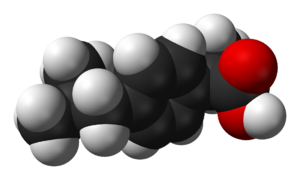
L'ibuprofène est la dénomination commune internationale de l'acide 2-[4-phényl]propanoïque. Il s'agit de la substance active d'un médicament AINS utilisé pour soulager les symptômes de l'arthrite, de la dysménorrhée primaire, de la pyrexie et comme analgésique, spécialement en cas d'inflammation.